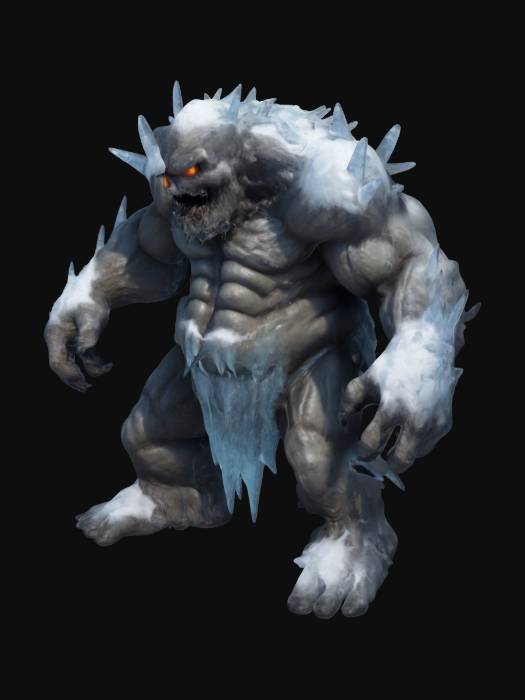
미적 점수 (1~10점): 7